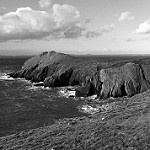
Label: B & W